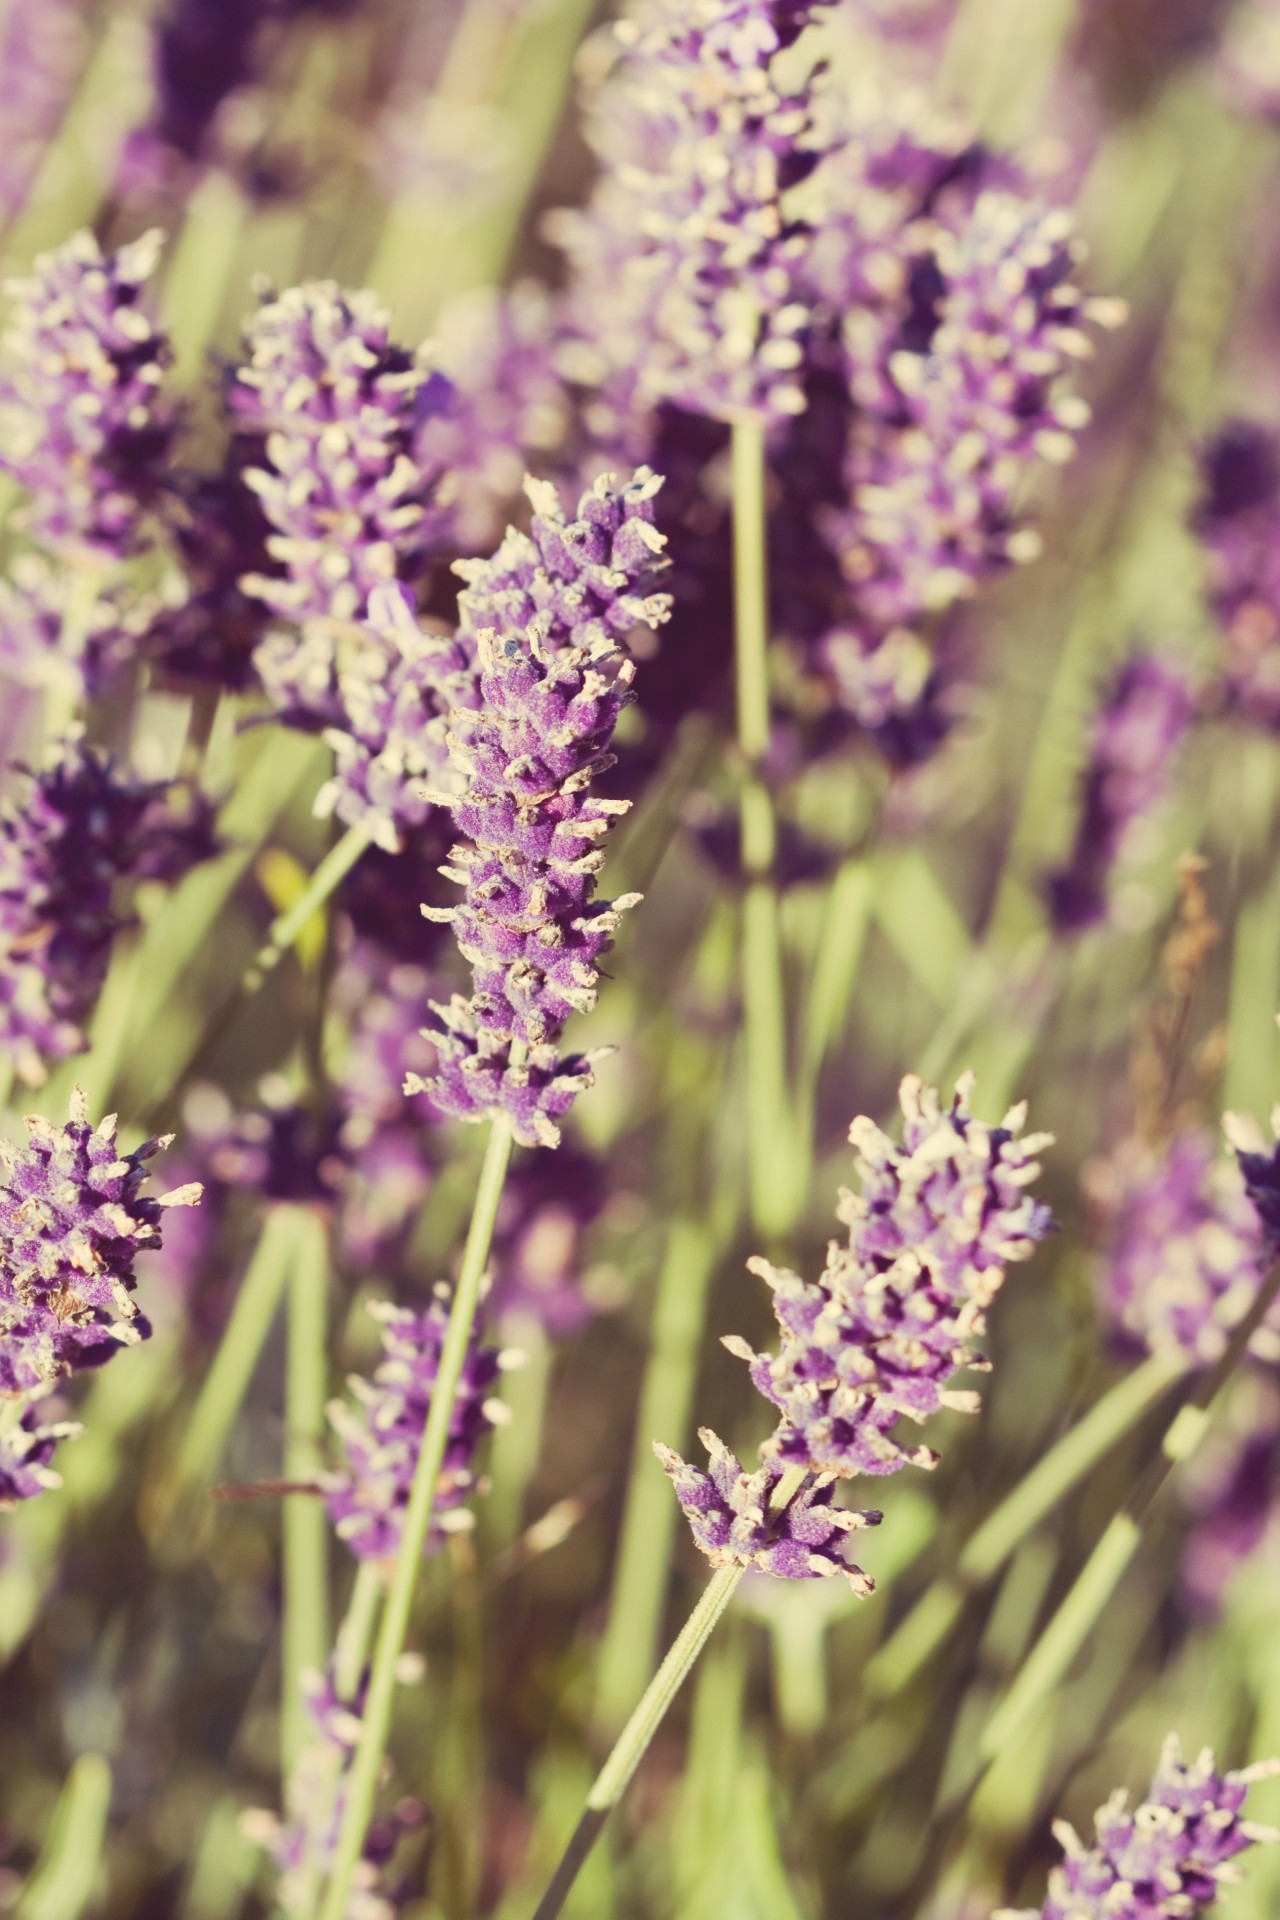
plant, vintage, meadow, prairie, flower, photo, bush, herb, botany, flora, lavender, wildflower, flowers, close up, details, beautiful, style, soft, image, delicate, dreamy, macro photography, old fashioned, flowering plant, grass family, land plant, english lavender, french lavender, dactylorhiza praetermissa